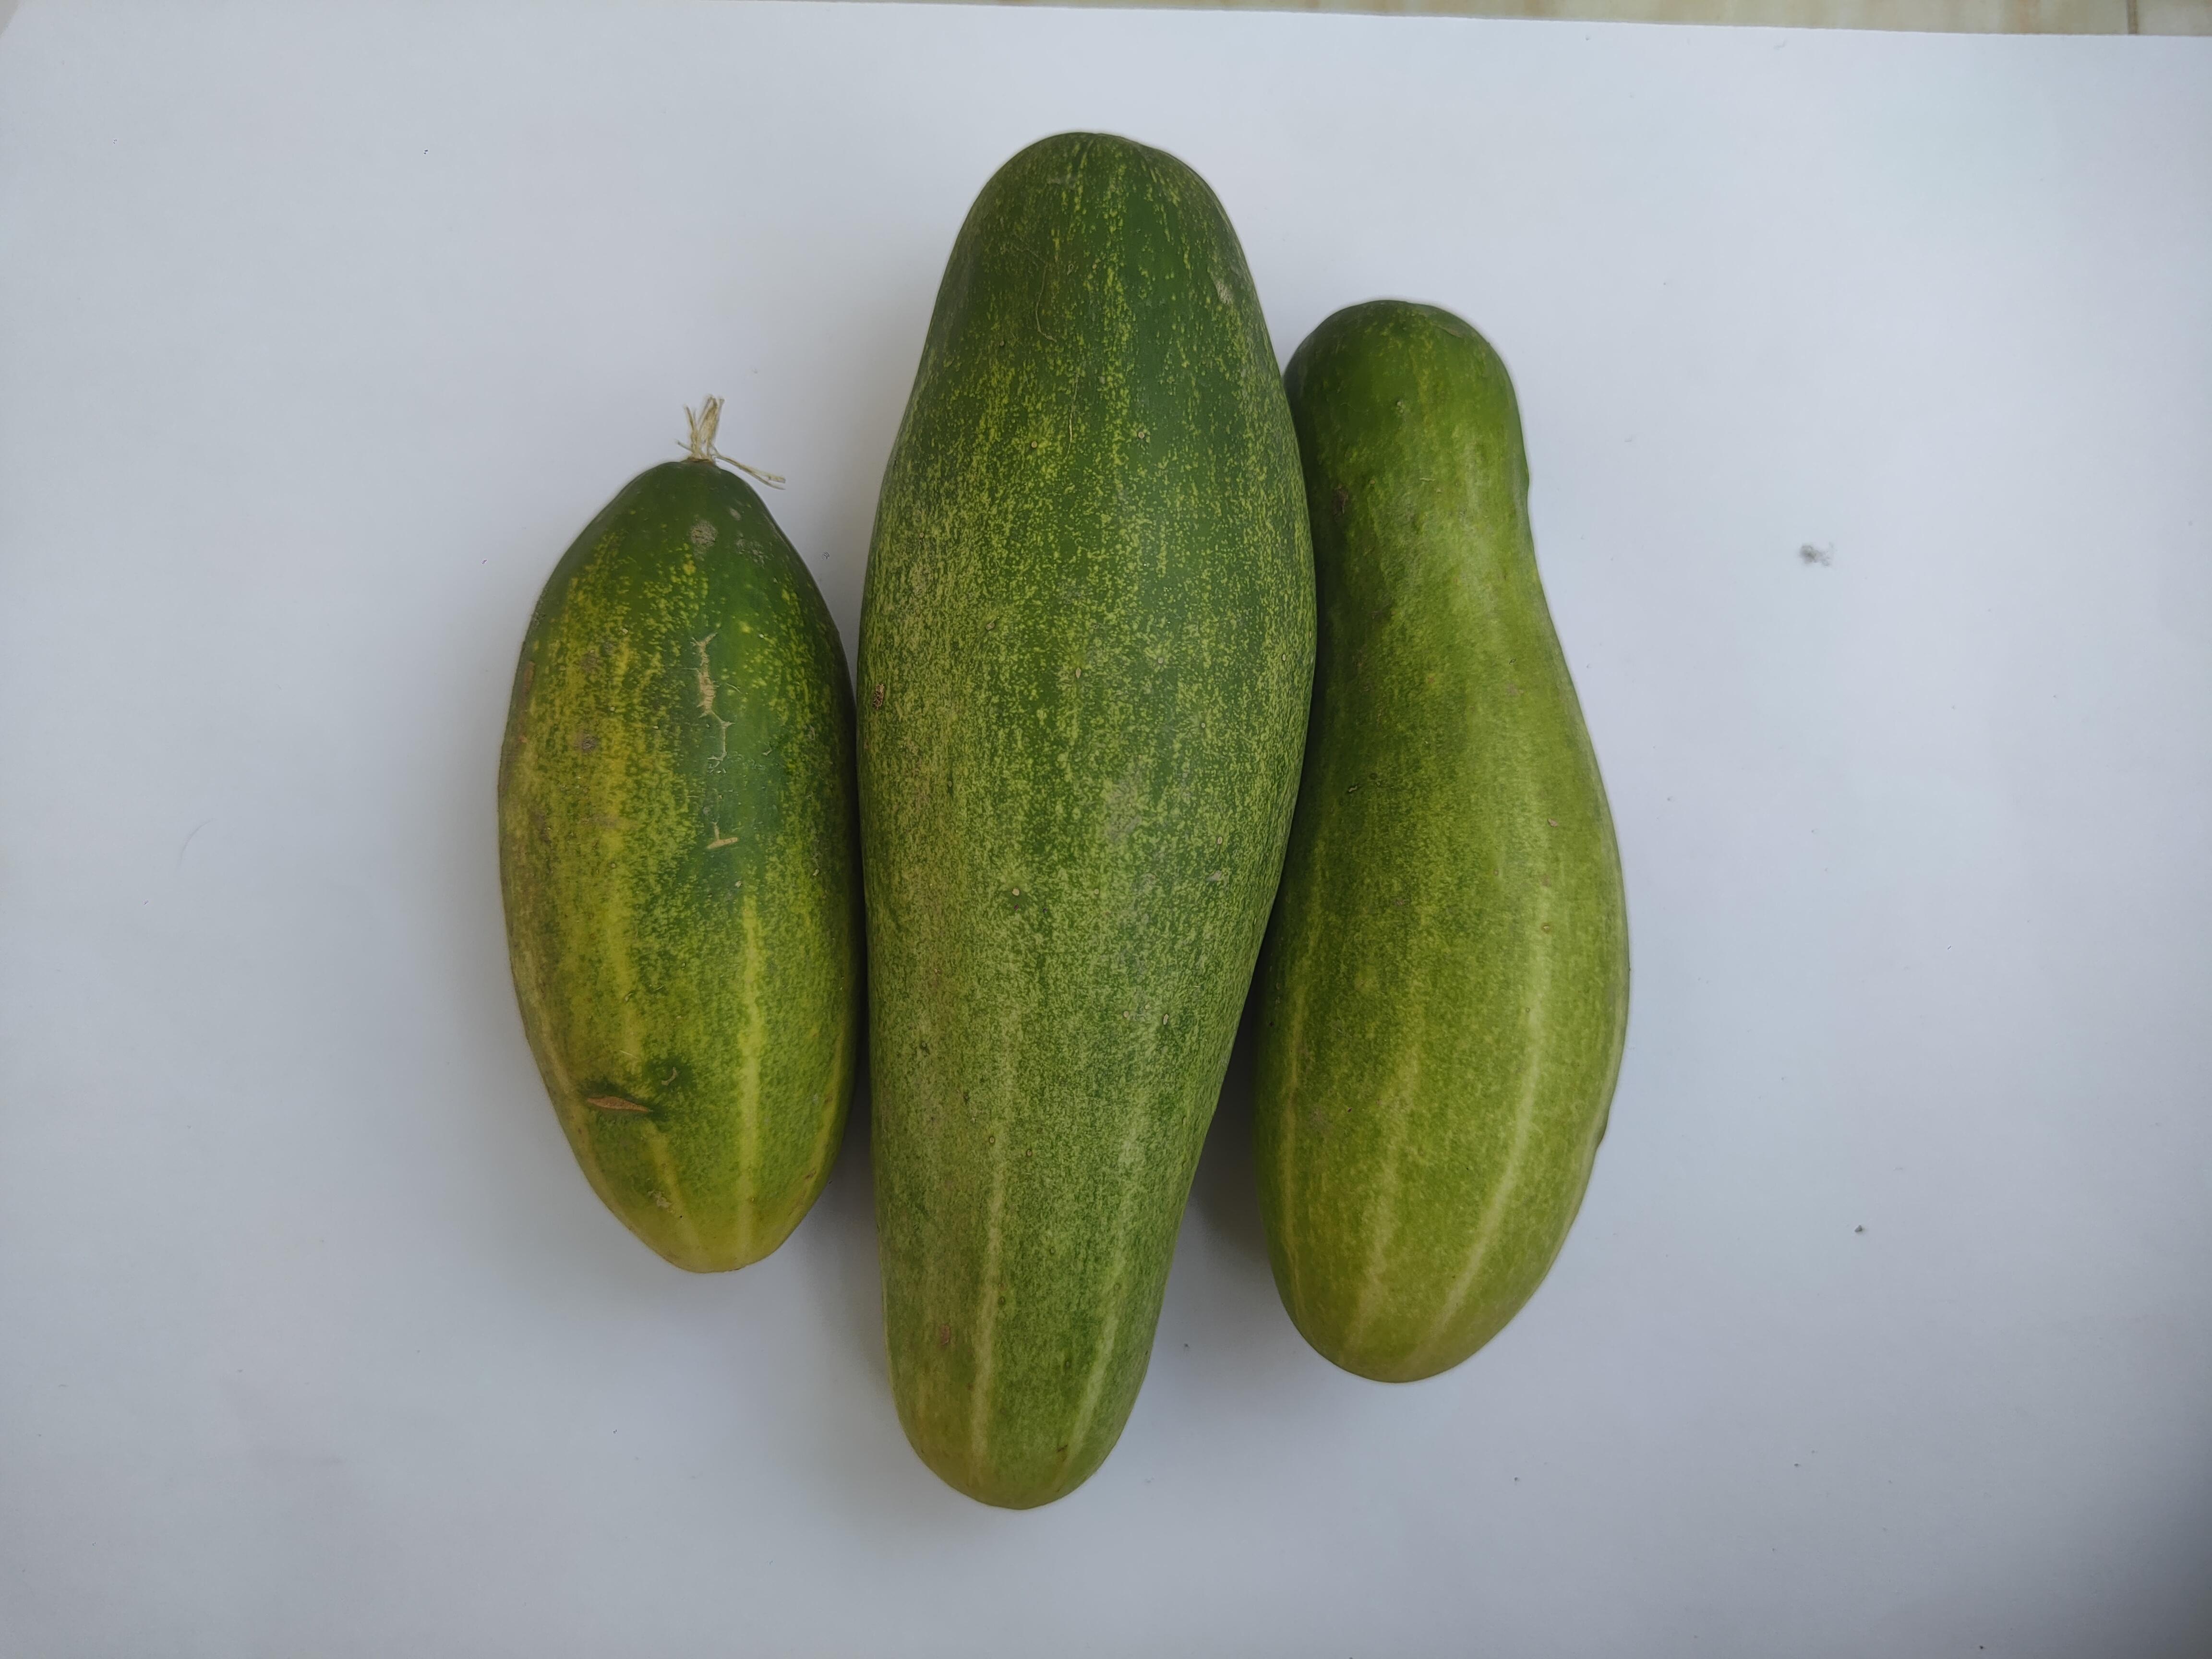
Label: Cucumber